Nancy Wilson (religious leader)

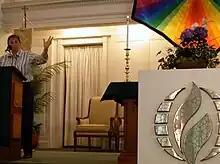
Wilson at an MCC conference in 2008

Wilson has a long record of service with the Metropolitan Community Church. She was the youngest person ever elected to the MCC Board of Elders in 1976 and served on the board of elders ever since except for a break between 2003 and 2005.